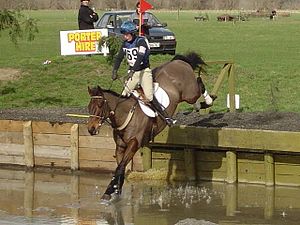
Military
Vandgrav forceres under terrænridt
Military er den danske betegnelse for en gammel militær gren indenfor ridesporten, som sætter hesten på prøve i udholdenhed og mod, og rytteren i mod og kundskaben i at mestre sin hest.